Ausgram I

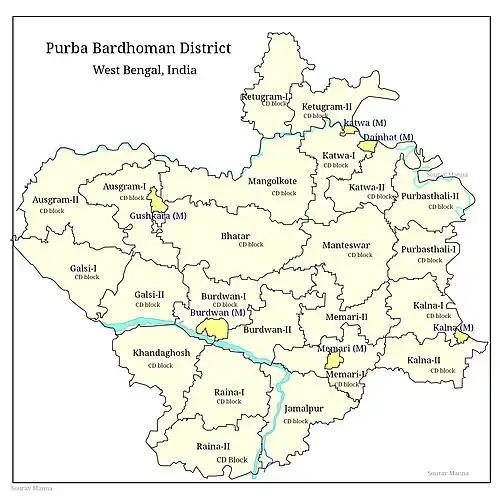
CD blocks of Purba Bardhaman district

Ausgram I CD Block is part of the Kanksa Ketugram plain, which lies along the Ajay. The river forms a boundary with Birbhum district on the north for a long stretch and then flows through district. The uneven laterite territory found in the western part of Bardhaman district extends up to Ausgram and then the alluvial flood plains commence. The entire Durgapur- Kanksa-Faridpur-Ausgram area was densely forested even in more recent times. The influx of refugees from East Pakistan and their rehabilitation in the area, and irrigation facilities extended by Damodar Valley Corporation led to destruction of much of the forests in the area, but some still remain.